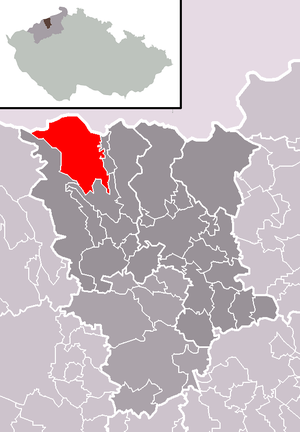
Moldava est une commune du district de Teplice, dans la région d'Ústí nad Labem, en Tchéquie. Sa population s'élevait à 176 habitants en 2018.